Parvatibai Chowgule College

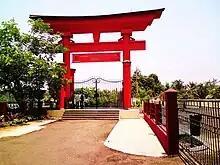
The Chowgule College entrance

It also offers a post-graduate diploma in Computer Applications. It is the only institution in Goa to offer a master's degree (M.A.) in Child Psychology and one of very few colleges in Goa to offer Geology as a Bachelor of Science subspecialty.